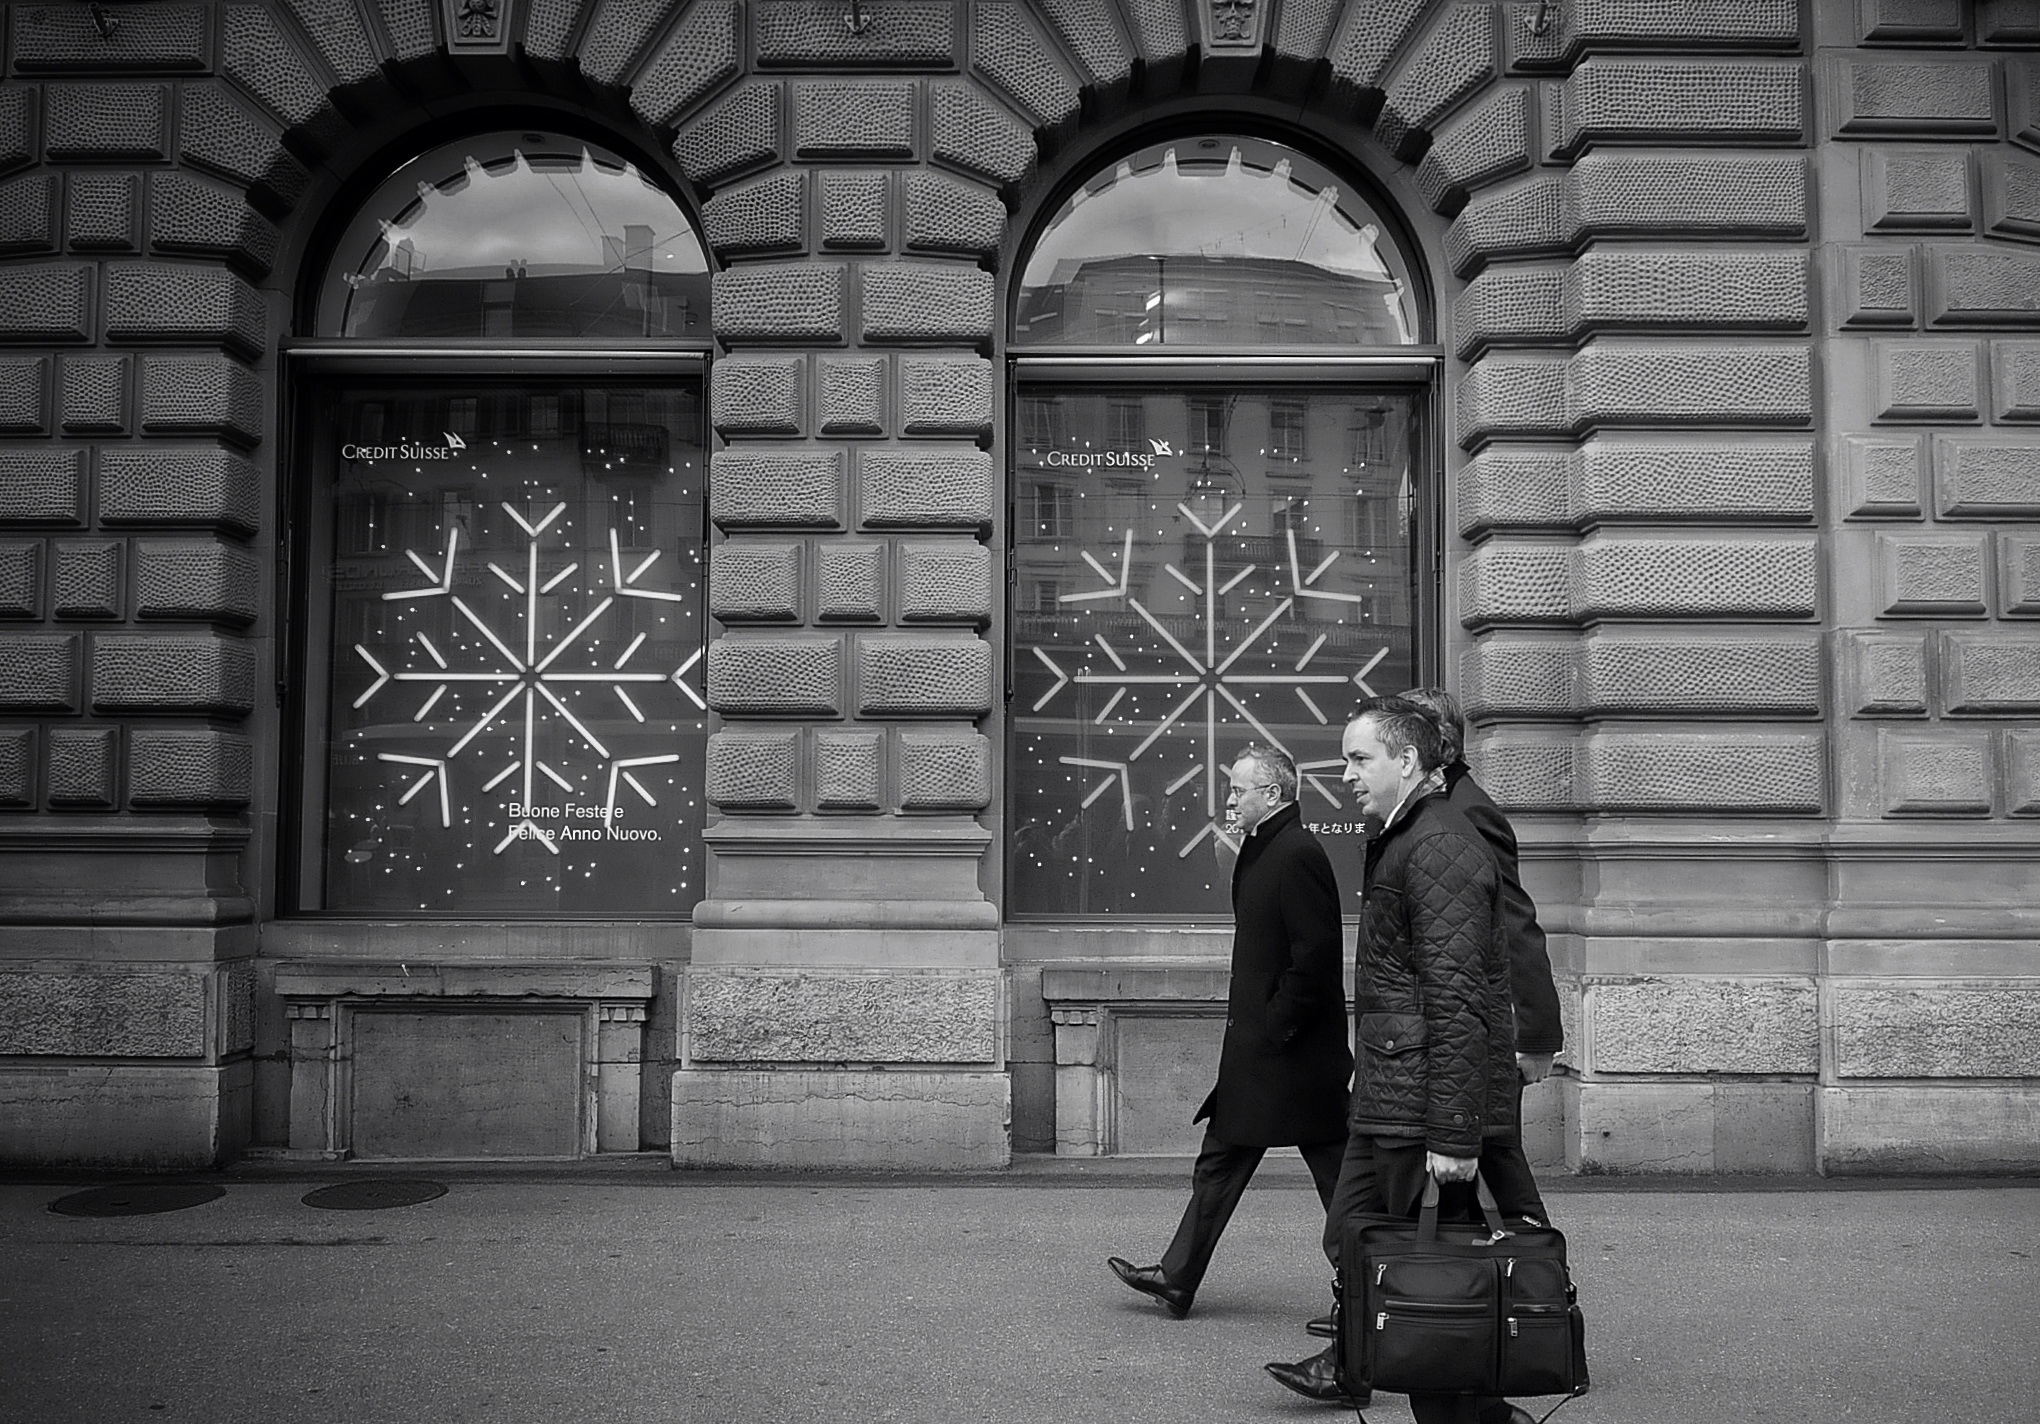
winter, light, black and white, people, road, white, street, photography, city, darkness, black, monochrome, streetphotography, candid, infrastructure, swiss, photograph, schweiz, switzerland, zurich, thomas8047, urbanarte, zurichstreet, nikond300s, creditsuisse, monochrome photography, film noir, human positions